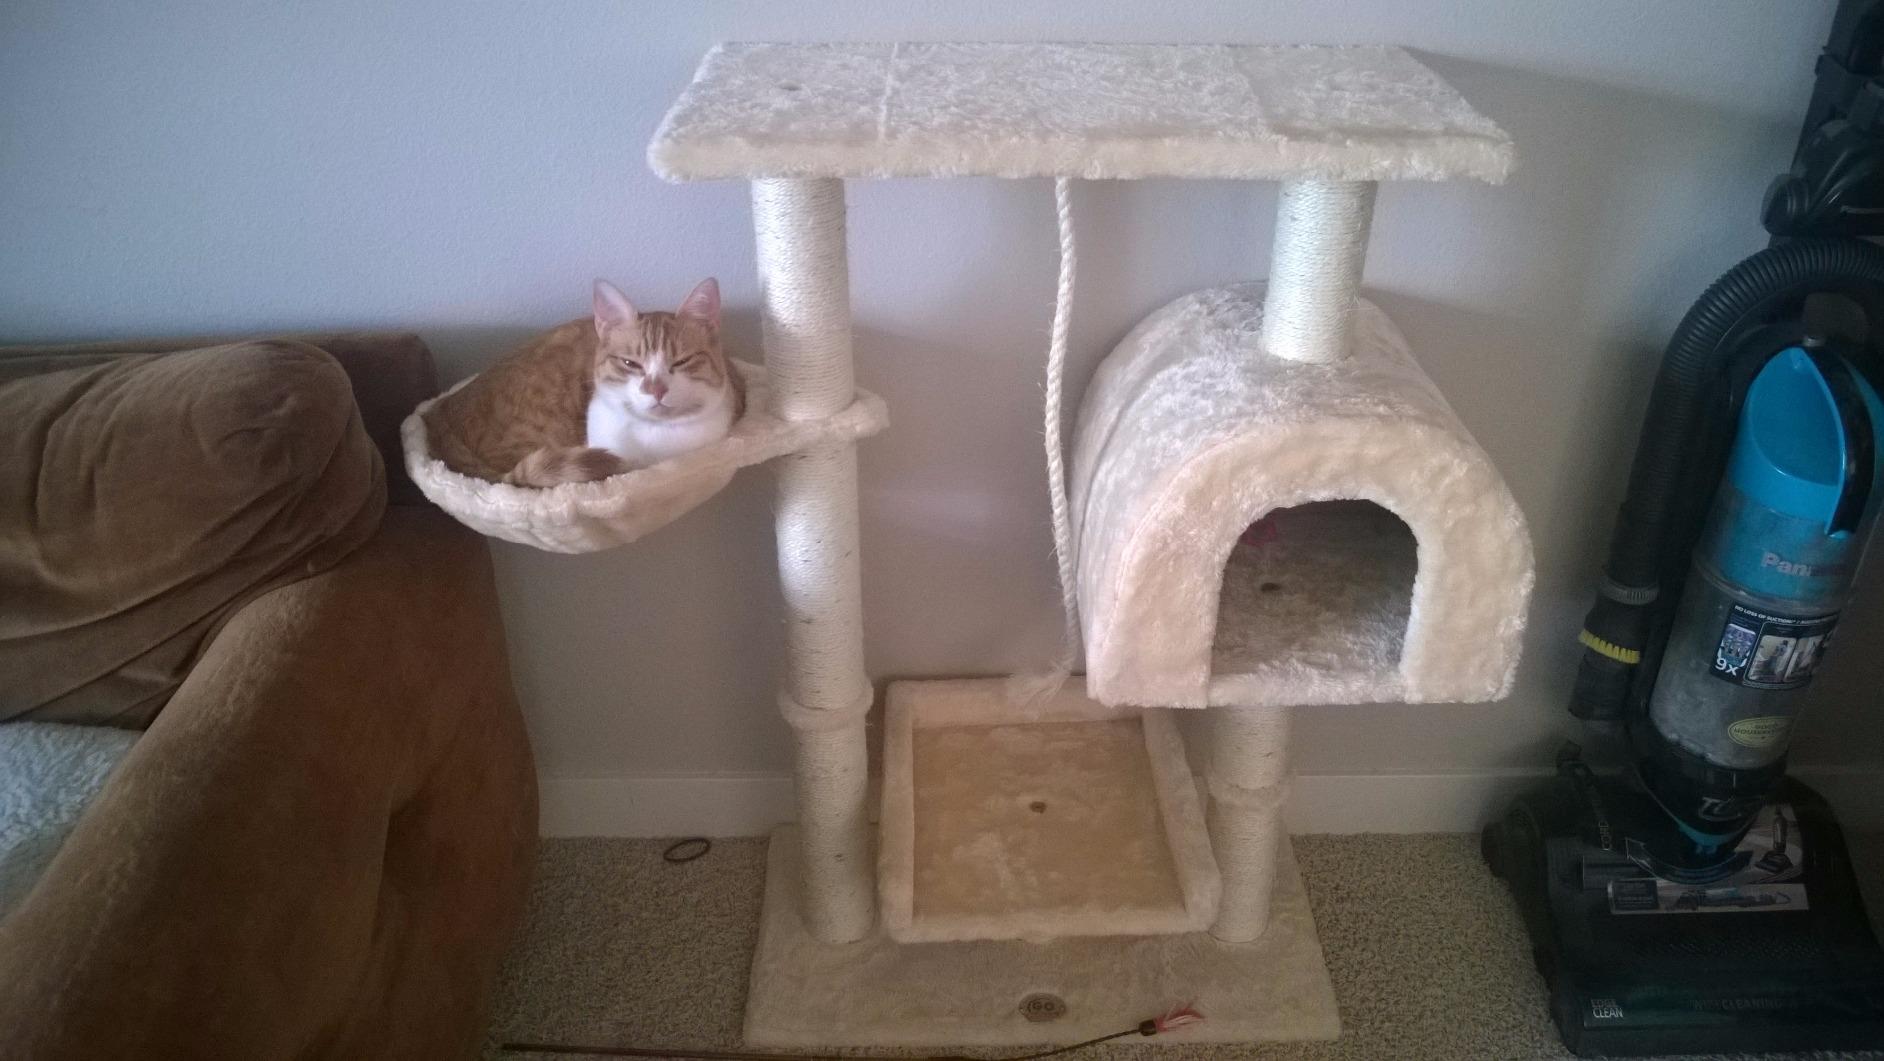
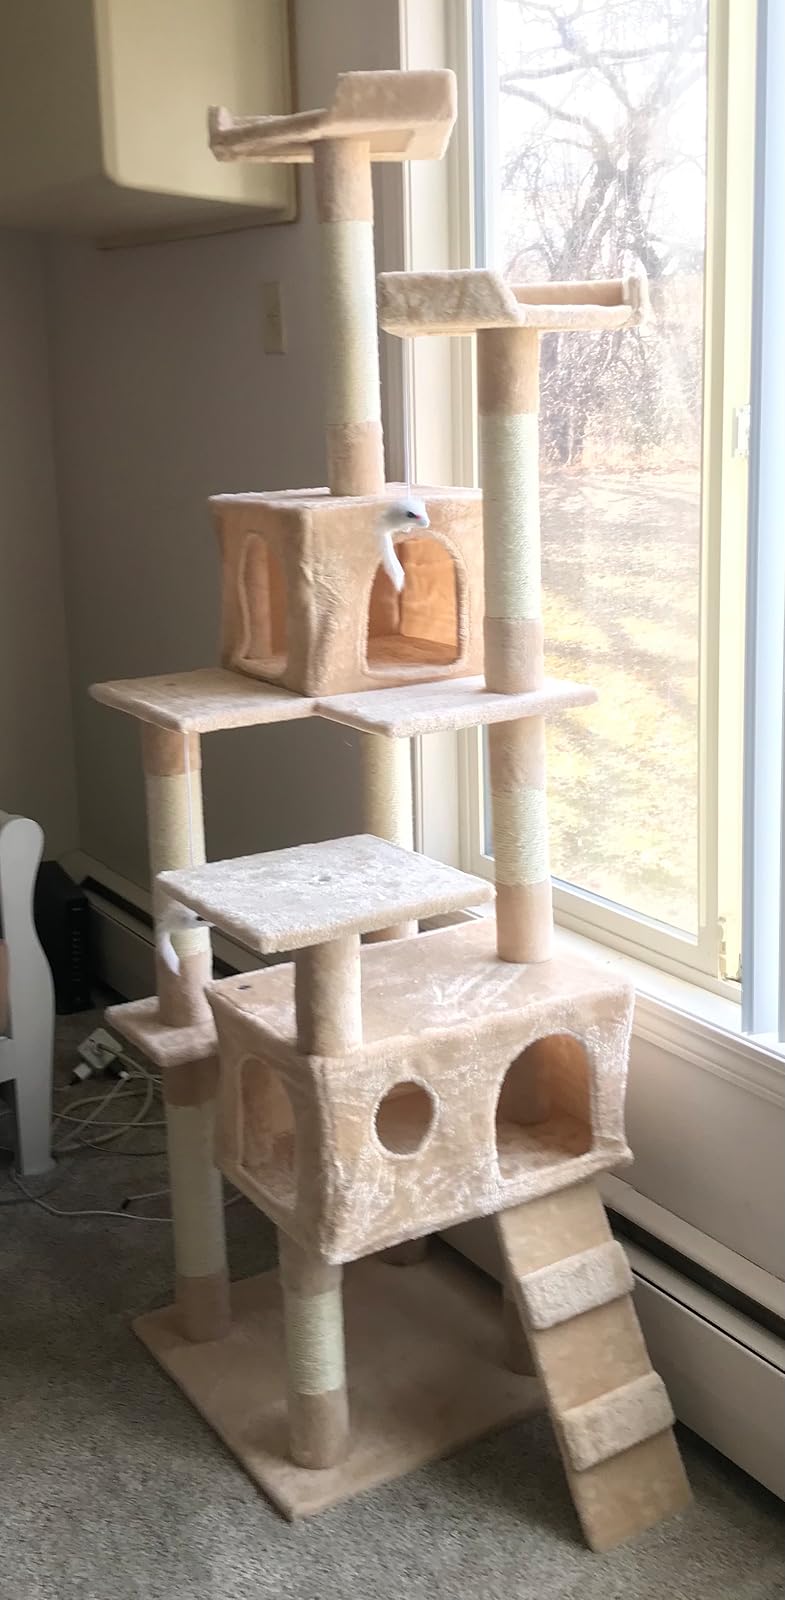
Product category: items_cat tree
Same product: no